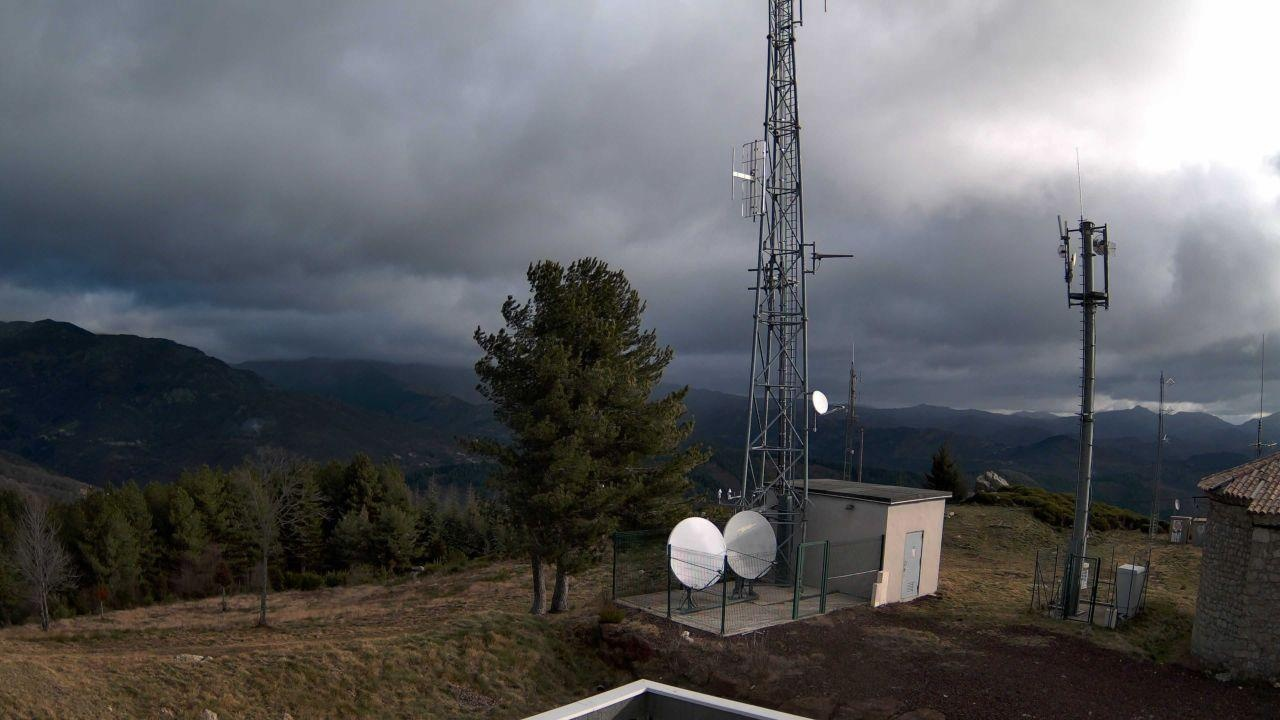
Fire: no
Smoke: yes